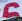
Number: 6